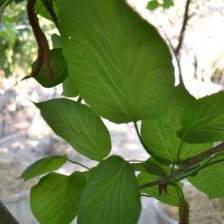
Variety: TaiwanMeacho